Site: brandenburg
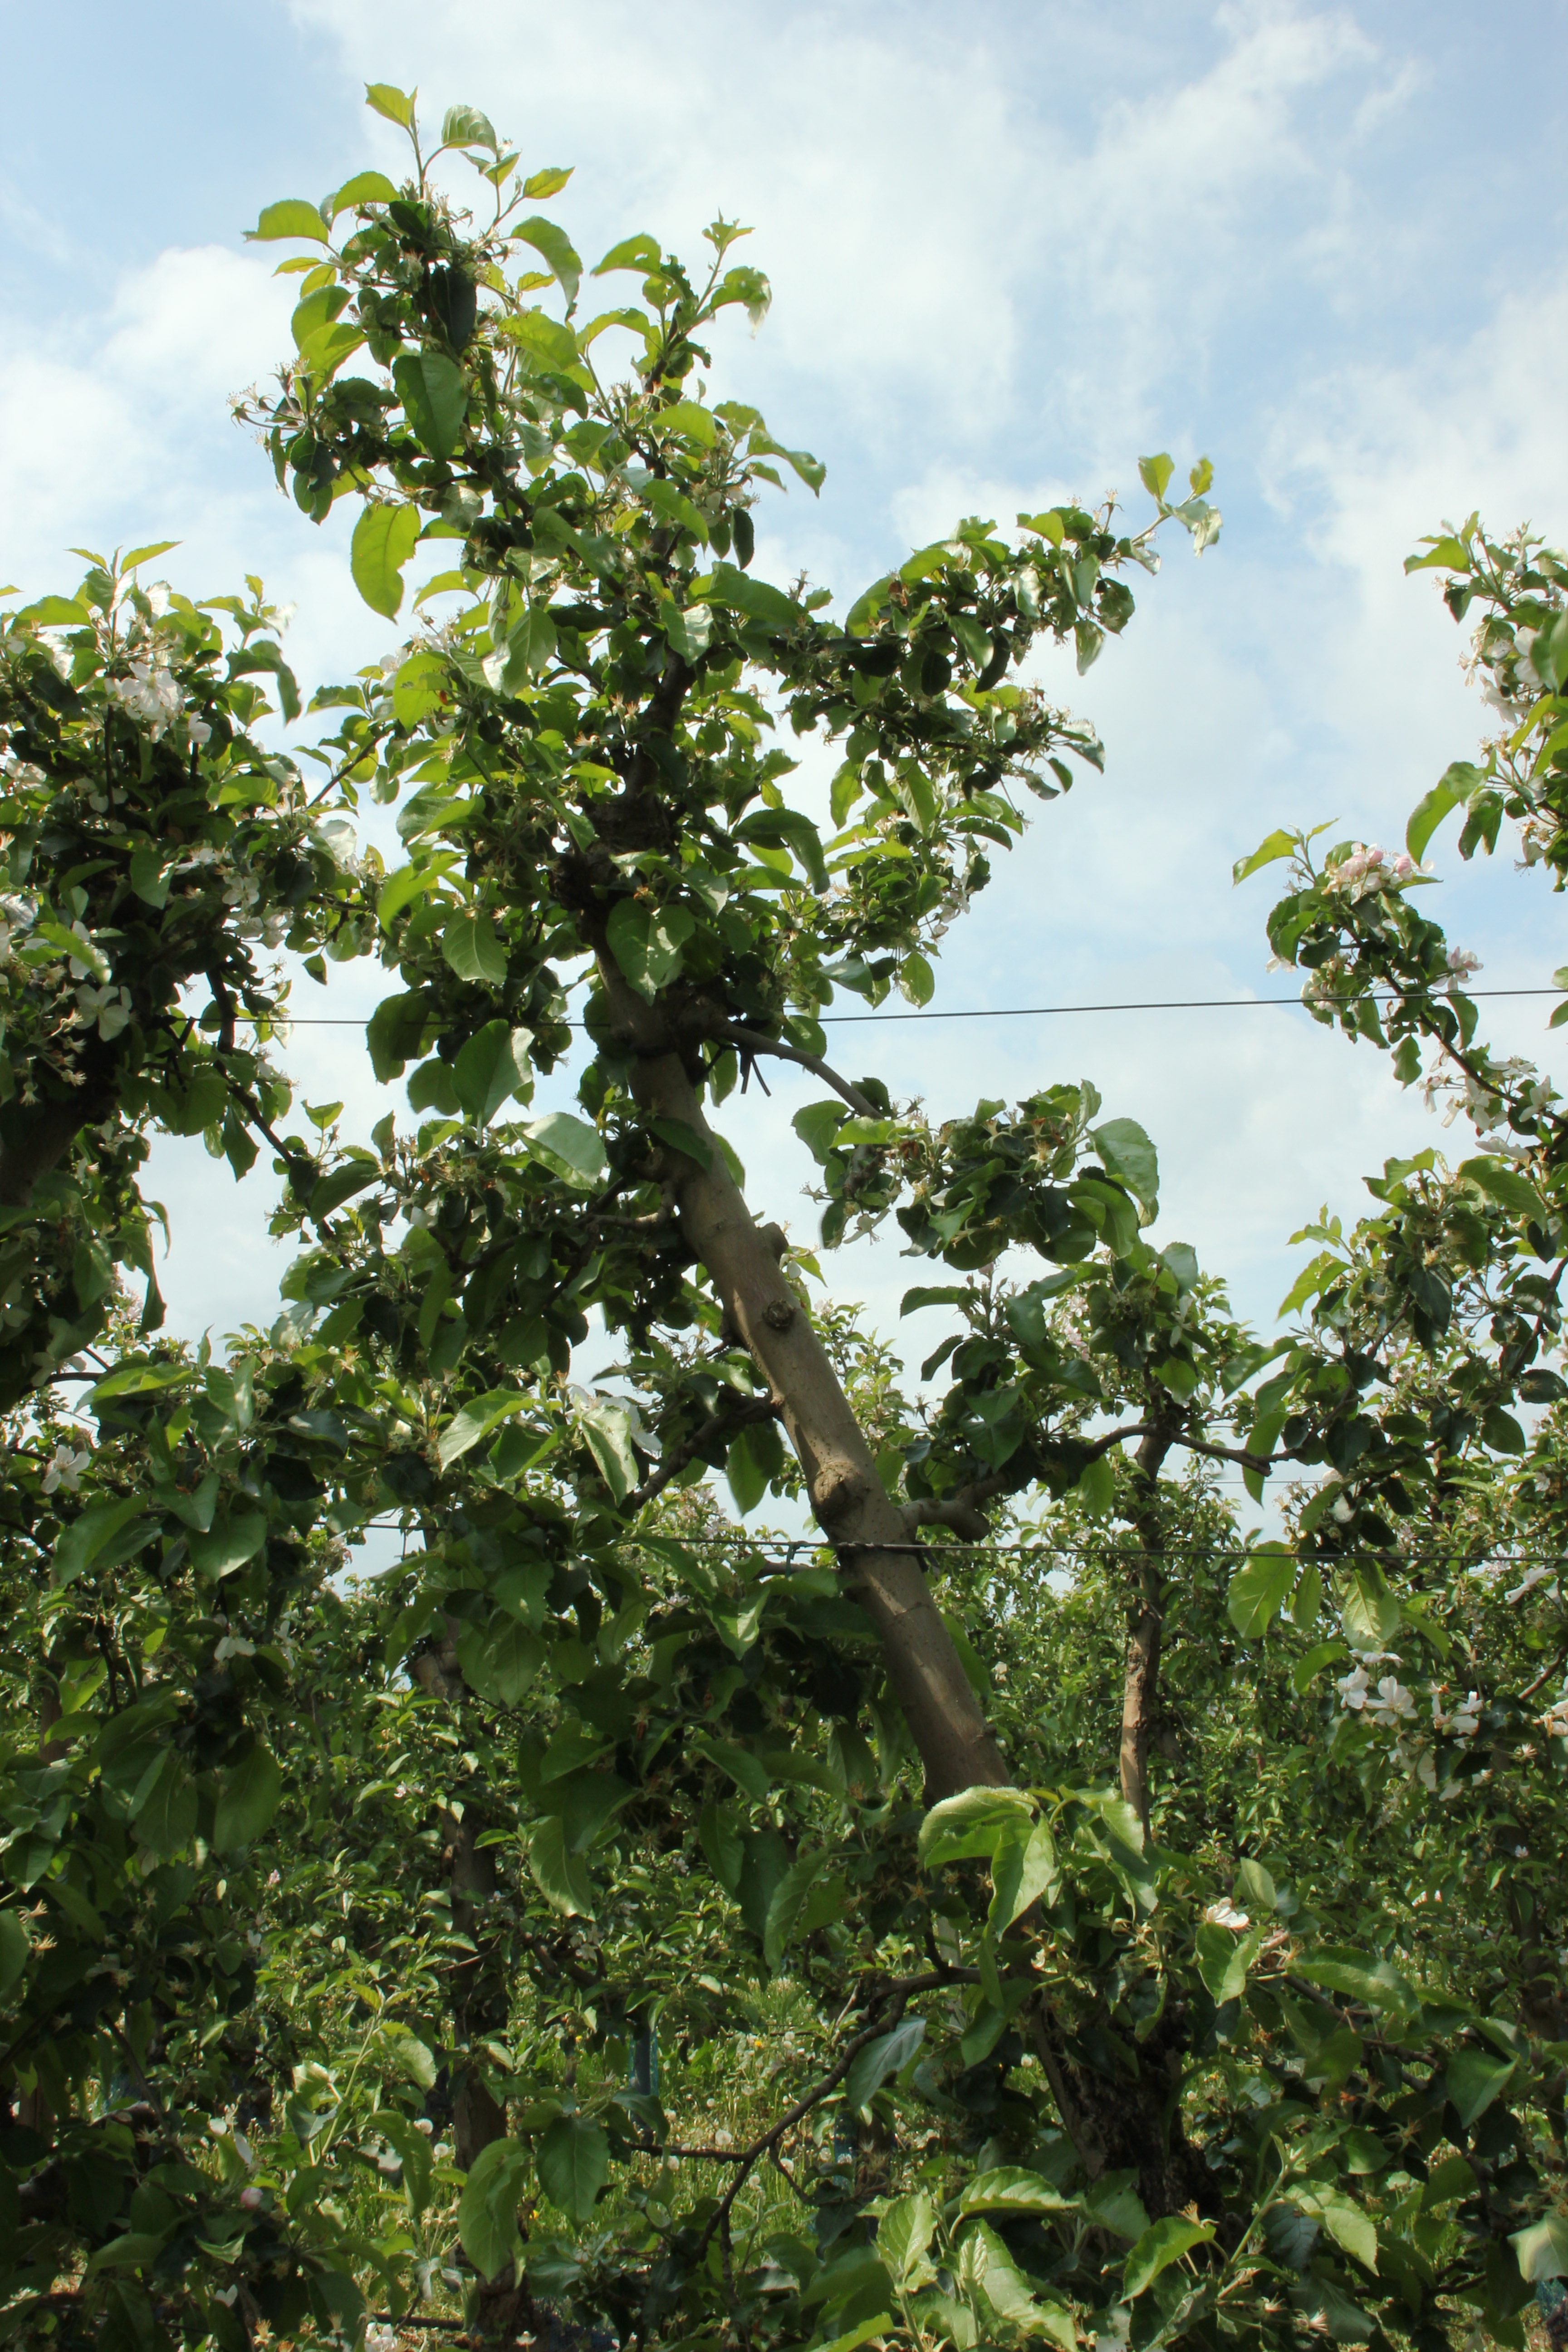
Growth stage (BBCH 67): Flowering